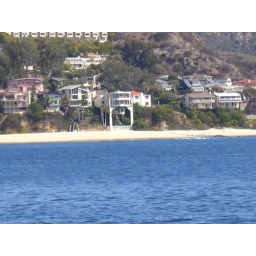
Coincidentally, I spotted my friend Arnie's house -- the one in the center with the white stilts